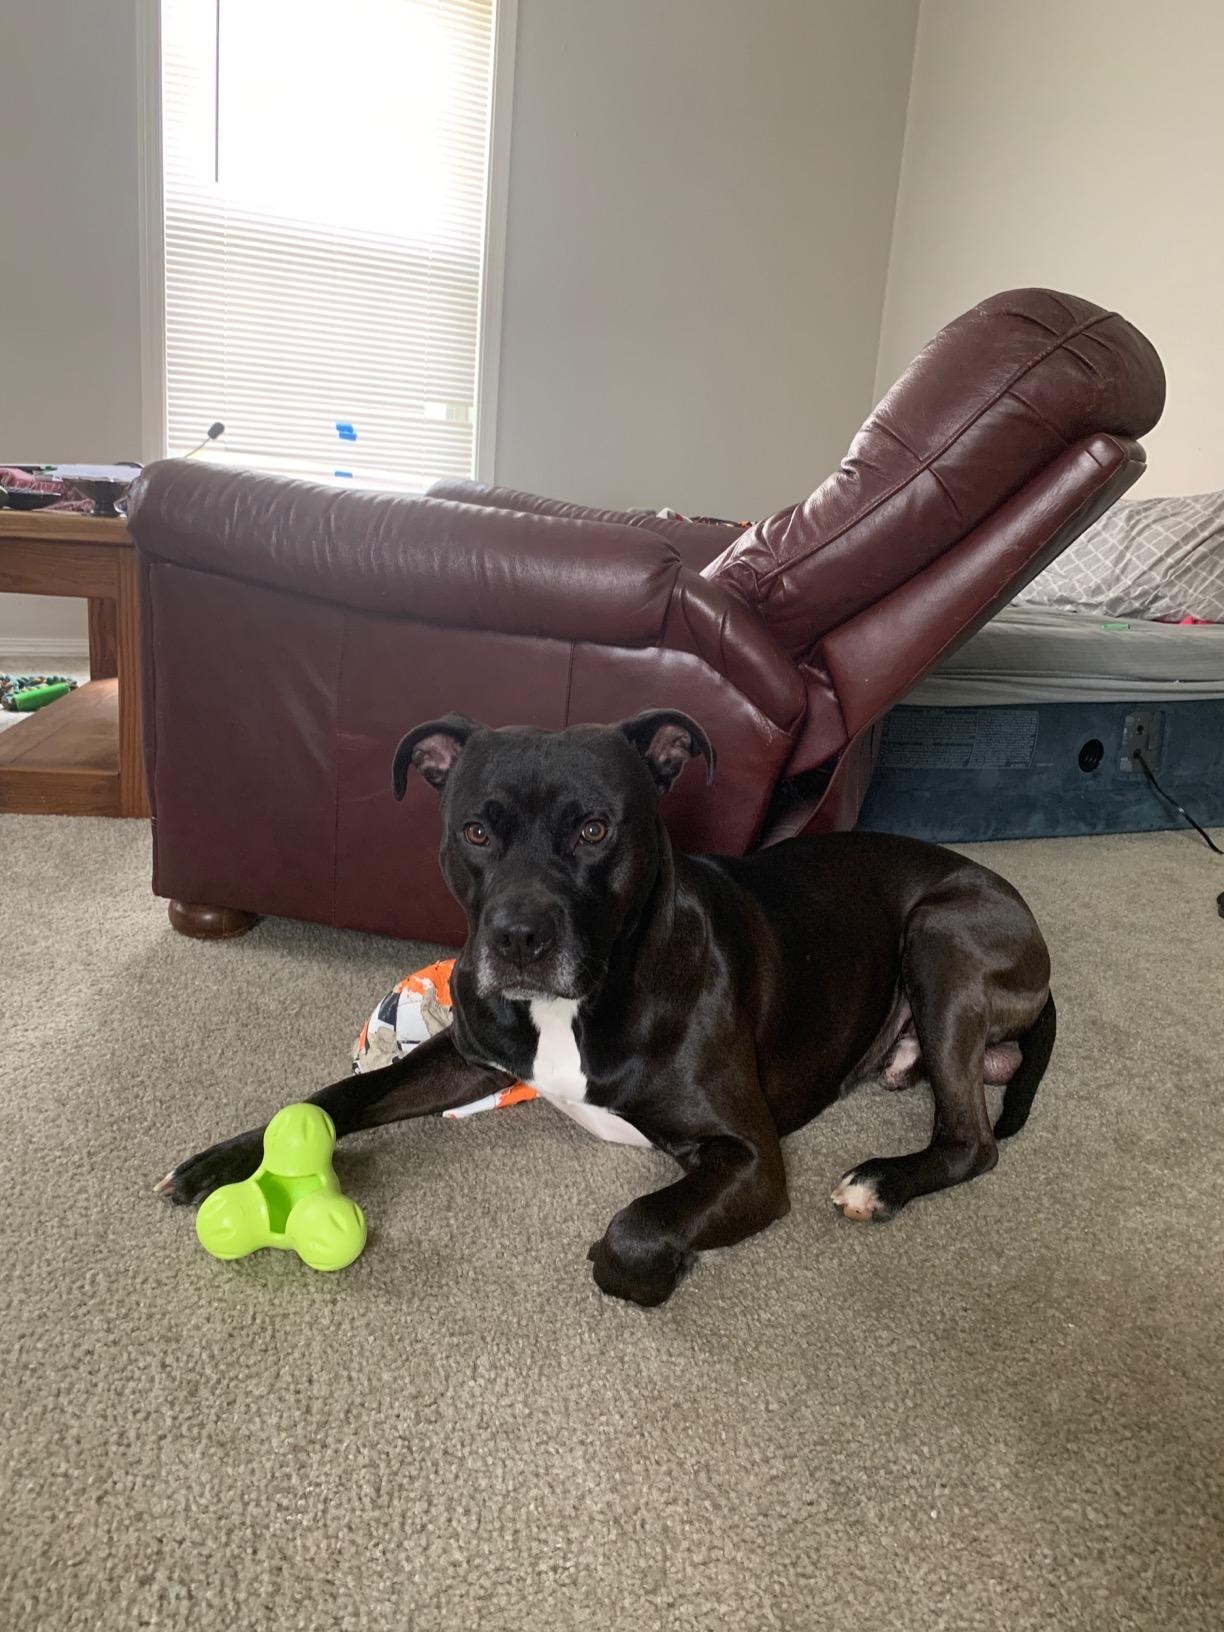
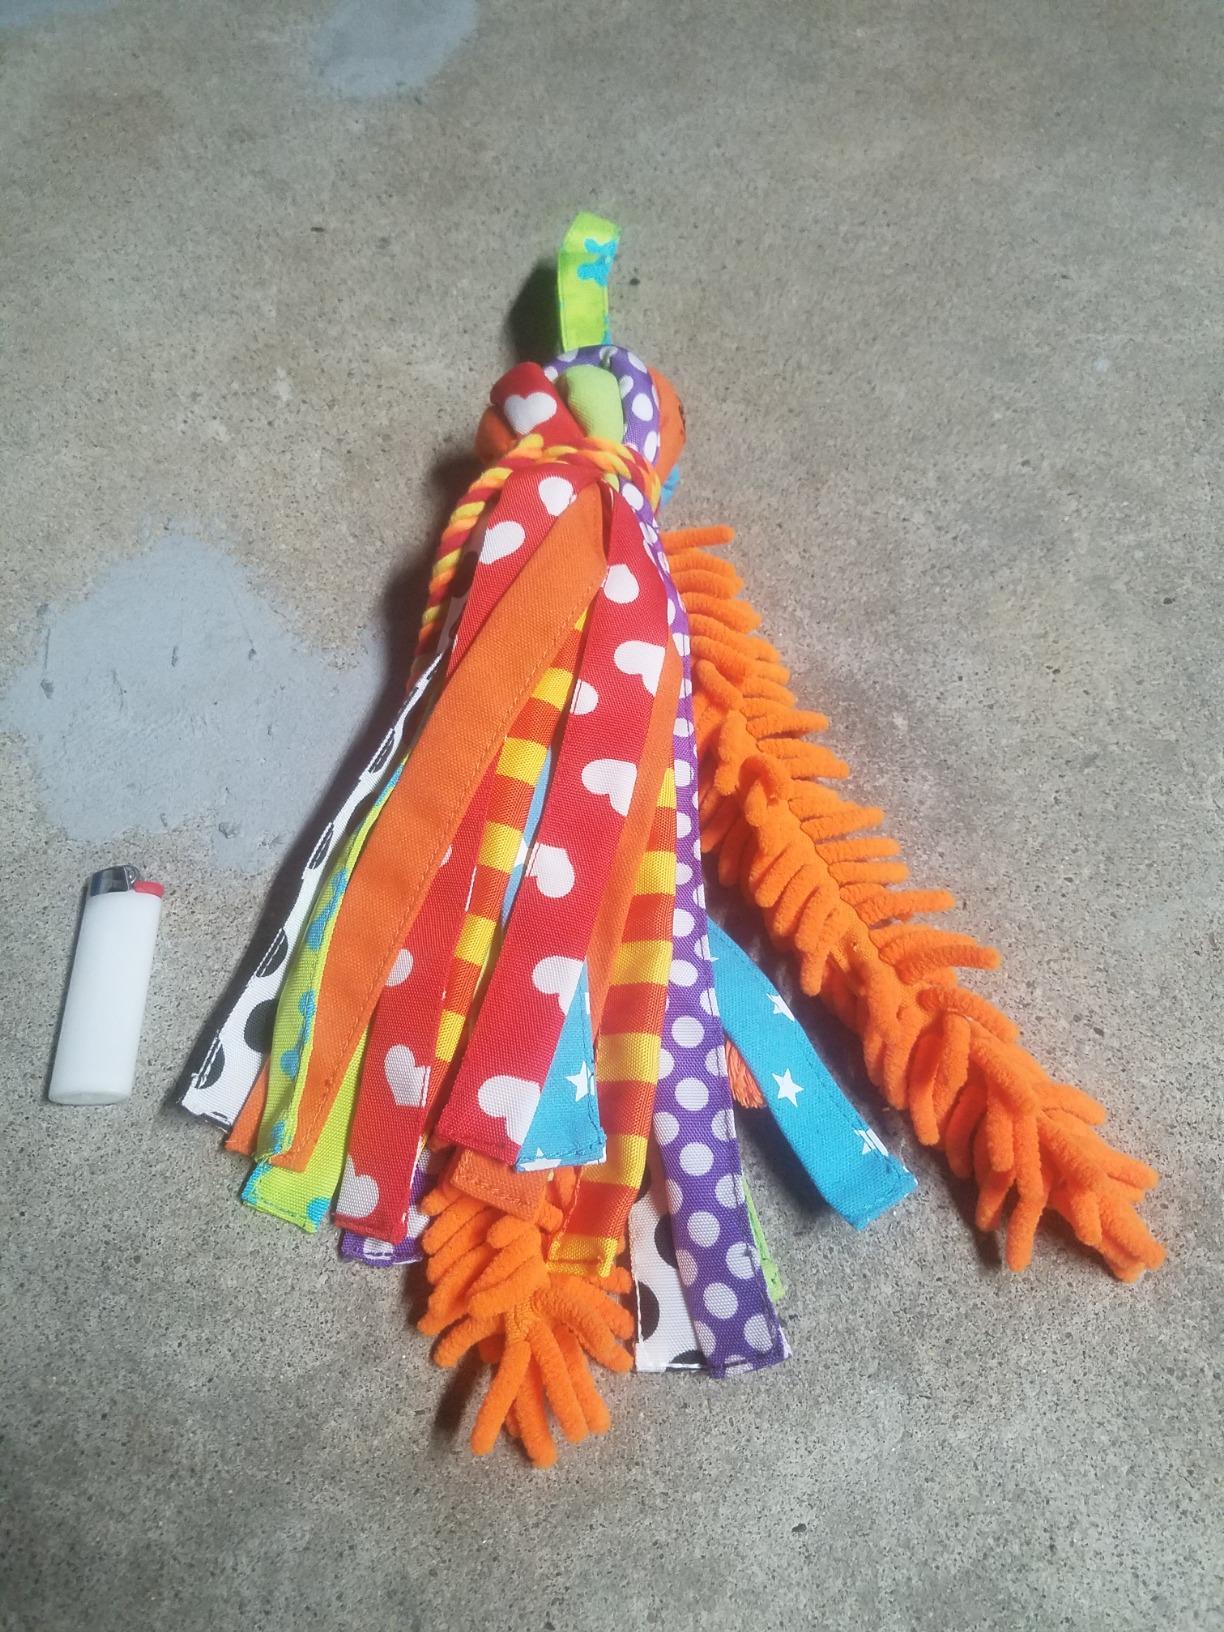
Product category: items_toy
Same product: no